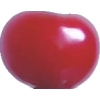
Label: cherry_sour